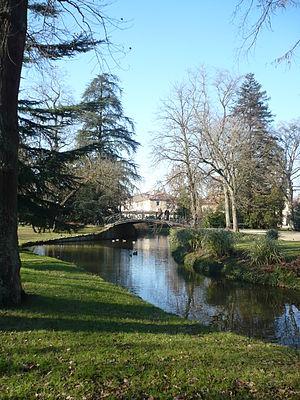
Castres
Cette liste de parcs et jardins publics de France recense l'ensemble des jardins publics, parcs publics et espaces verts appartenant aux collectivités territoriales de France. Les parcs et jardins appartenant à des institutions ou des établissements publics français figurant dans cette liste sont des propriétés privées.
Cet article recense de manière non exhaustive les différents lieux et monuments qui composent le patrimoine de la ville de Castres.
Castres est une commune française, unique sous-préfecture du département du Tarn et chef-lieu de l'arrondissement de Castres, en région Occitanie.